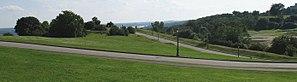
Plaines d'Abraham, Québec, Canada
Les plaines d'Abraham sont la principale constituante du parc des Champs-de-Bataille, formant un grand parc urbain de la ville de Québec. Il s'agit d'un plateau de 98 hectares composé de vallées gazonnés et de petits boisés. Les plaines sont bordées à l'est par la citadelle de Québec, au nord par la Grande Allée, à l'ouest par les jardins et le collège Mérici et au sud par la falaise de la colline de Québec.